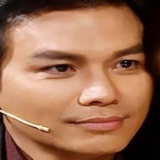
ca sĩ Mạnh Quỳnh